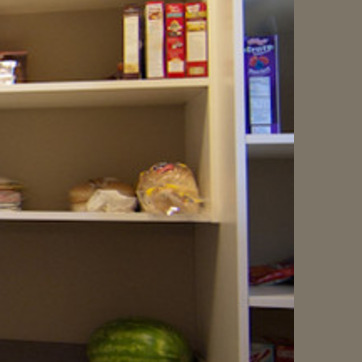
Material: food